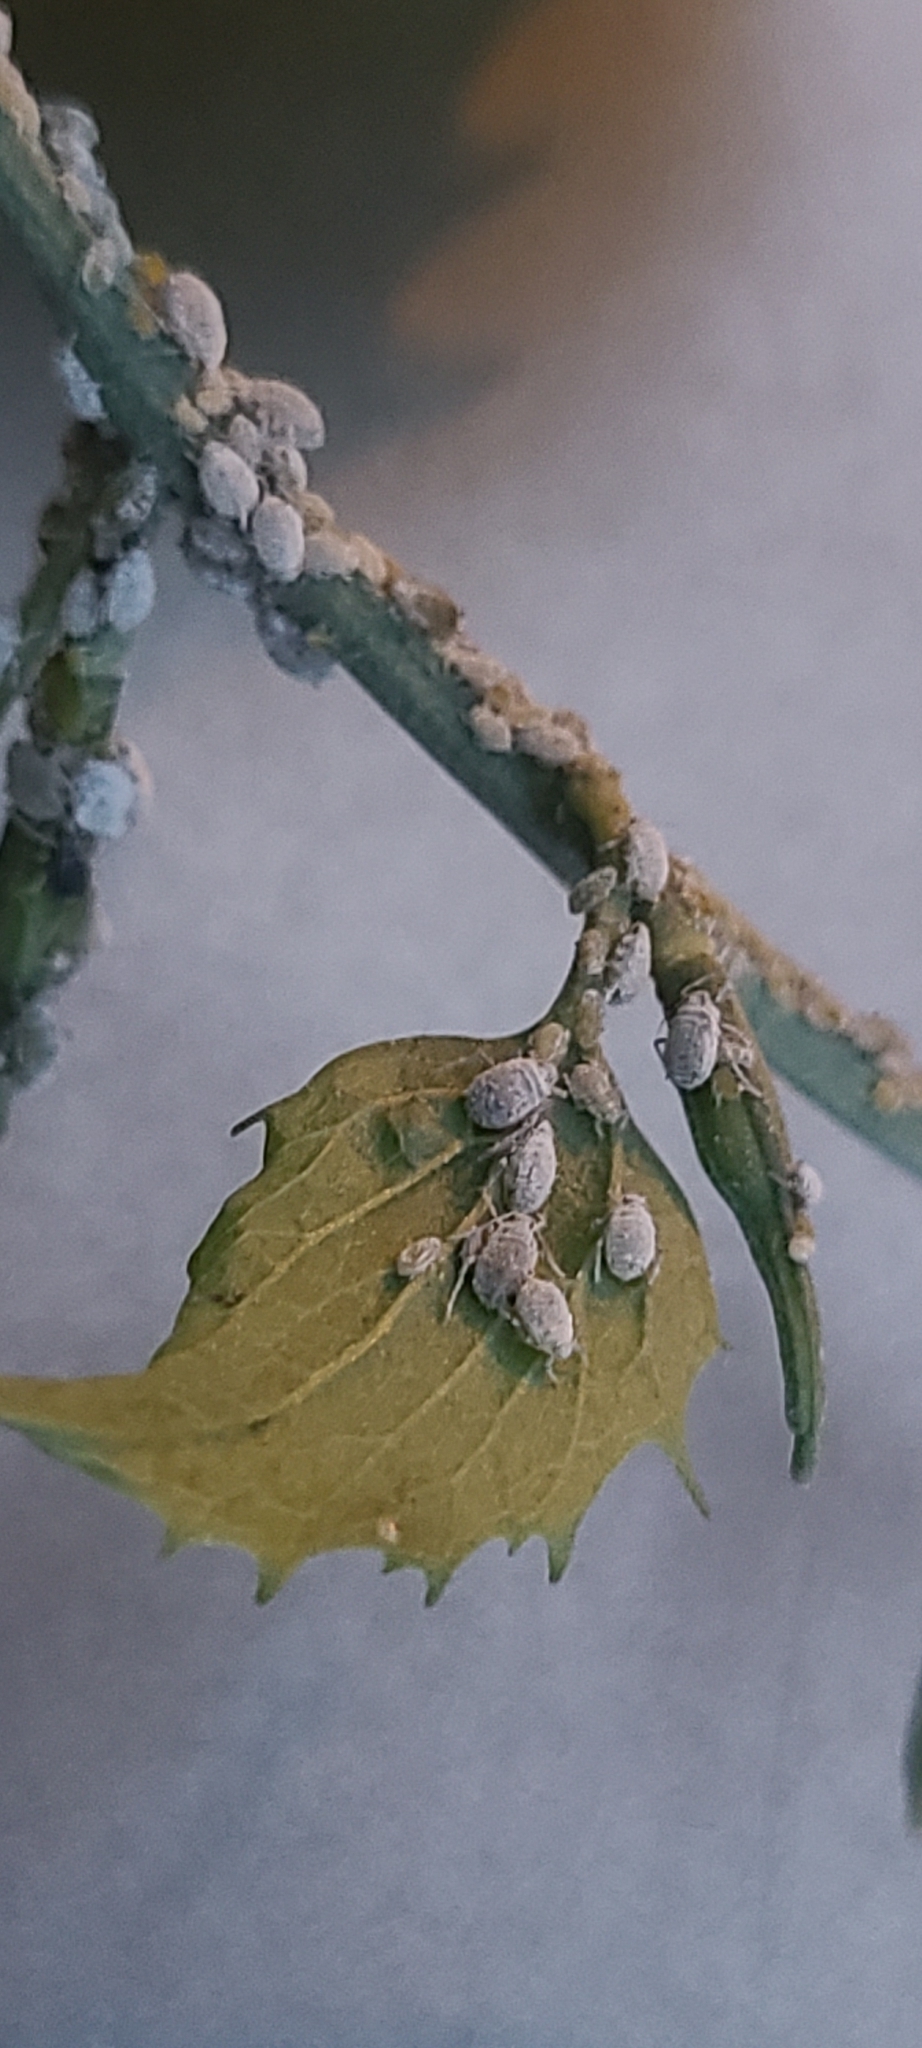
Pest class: cabbage_aphid